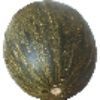
Label: Melon Piel de Sapo 1